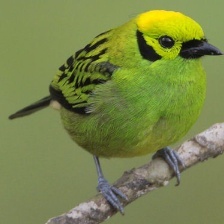
Species: EMERALD TANAGER
Scientific name: TANGARA FLORIDA